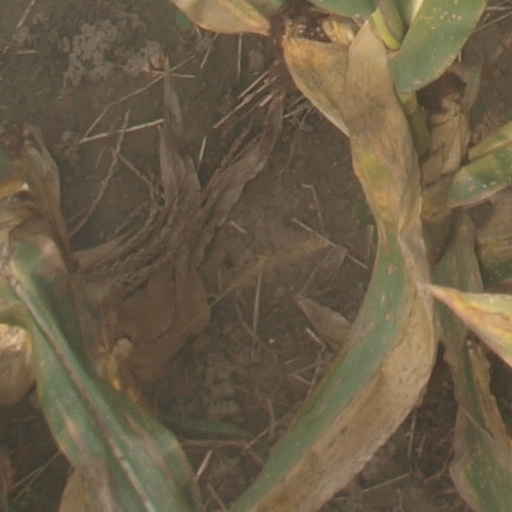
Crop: maize; corn